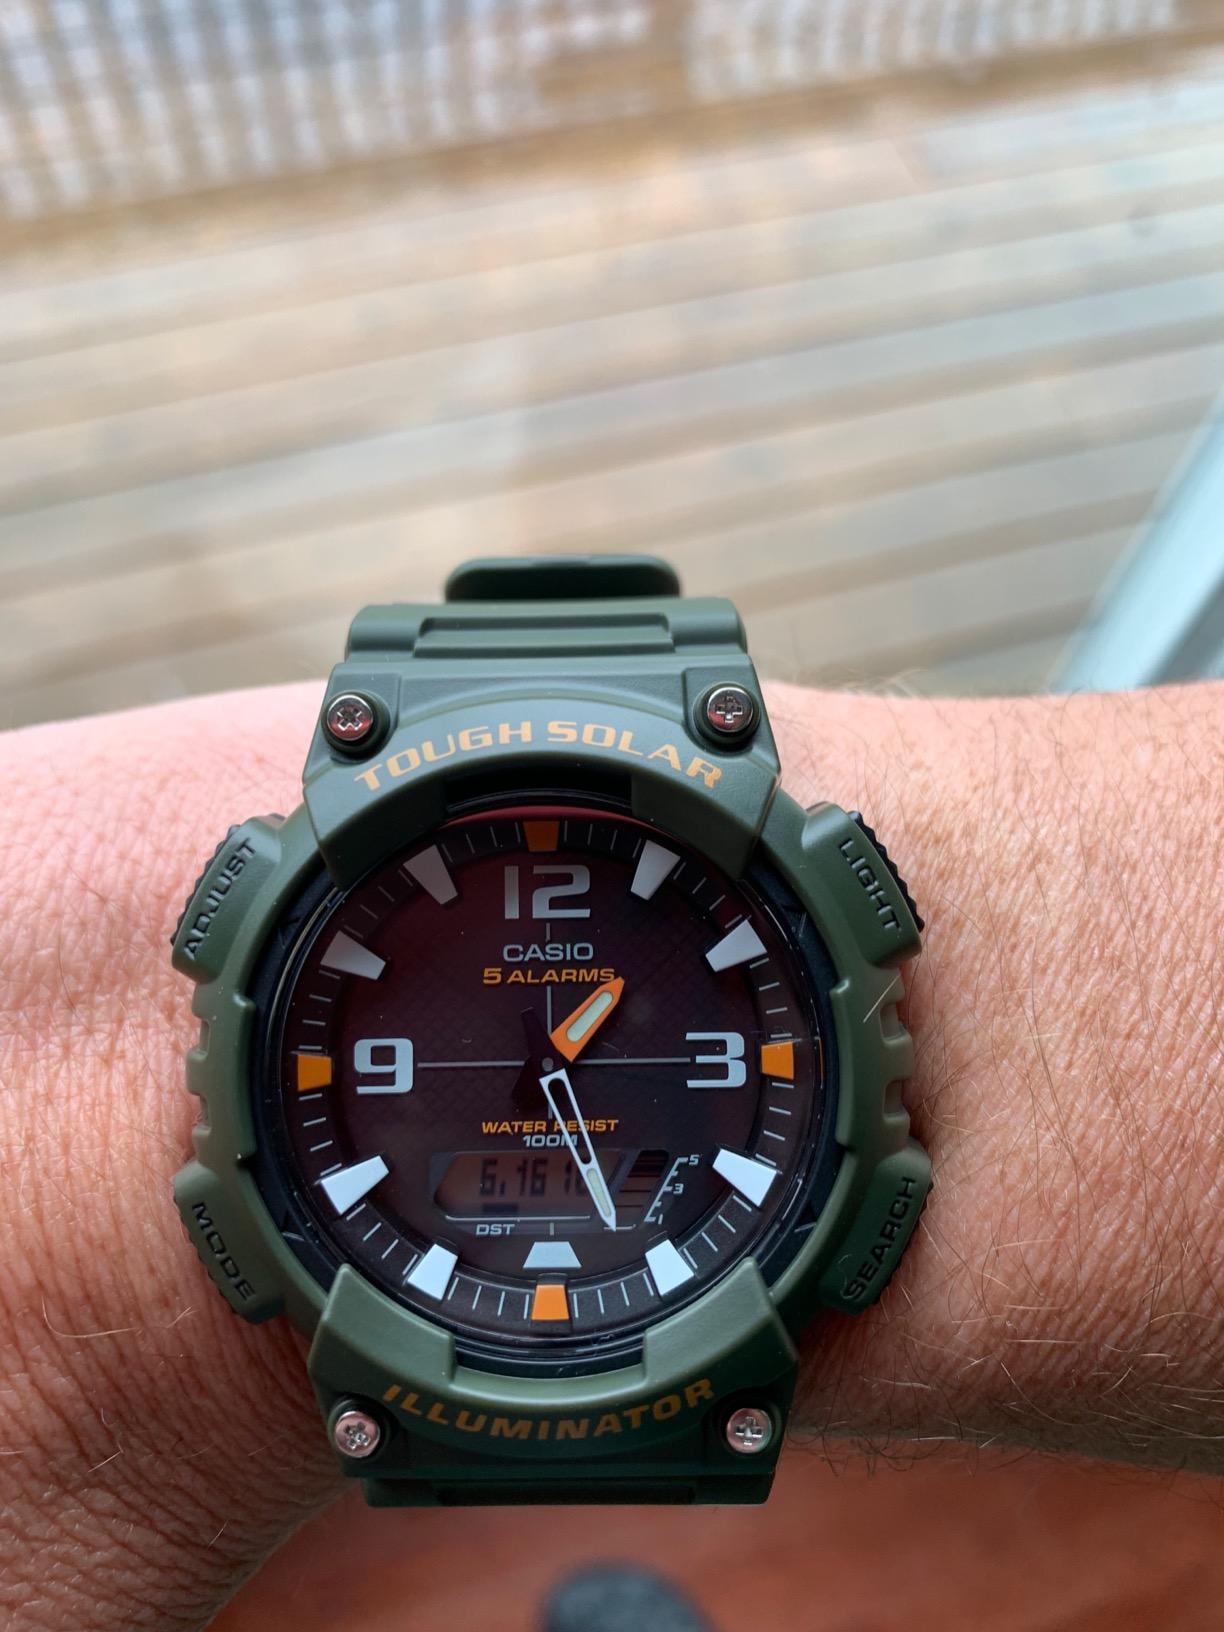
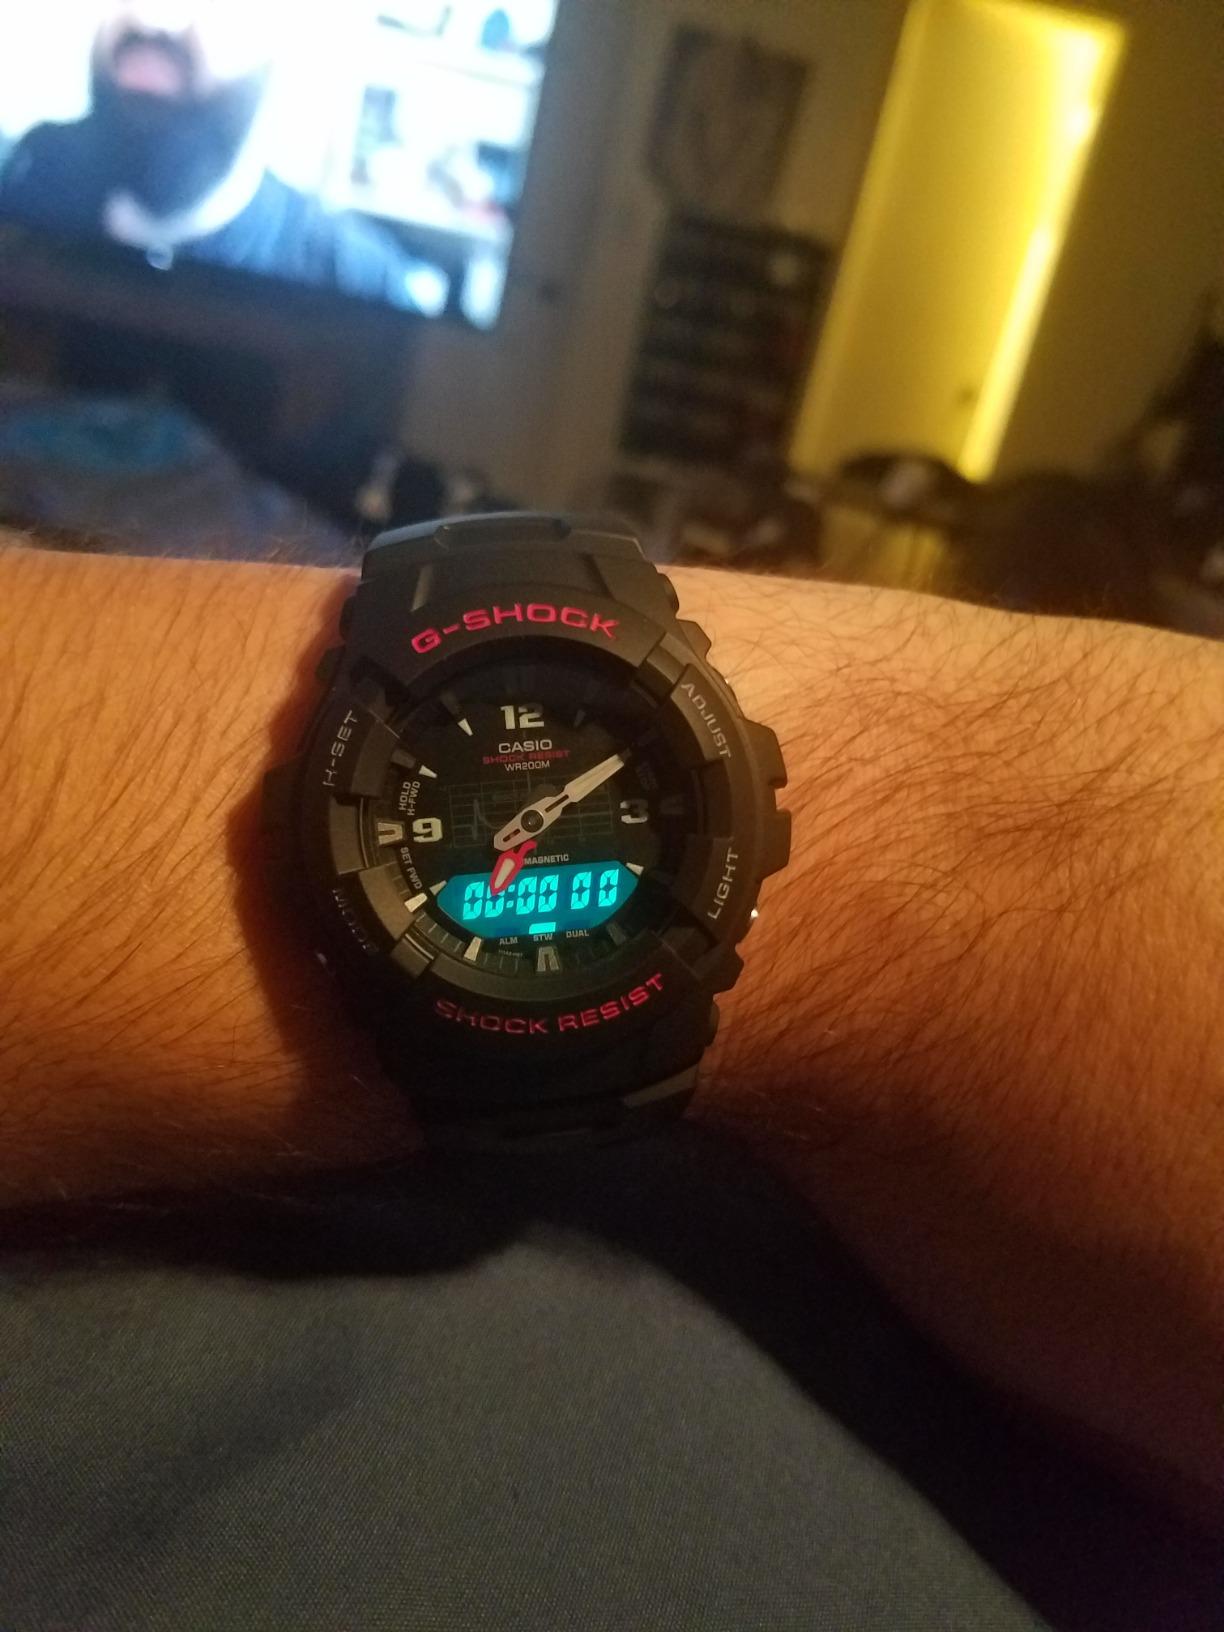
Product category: accessories_watch
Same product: no